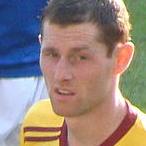
Age: 24